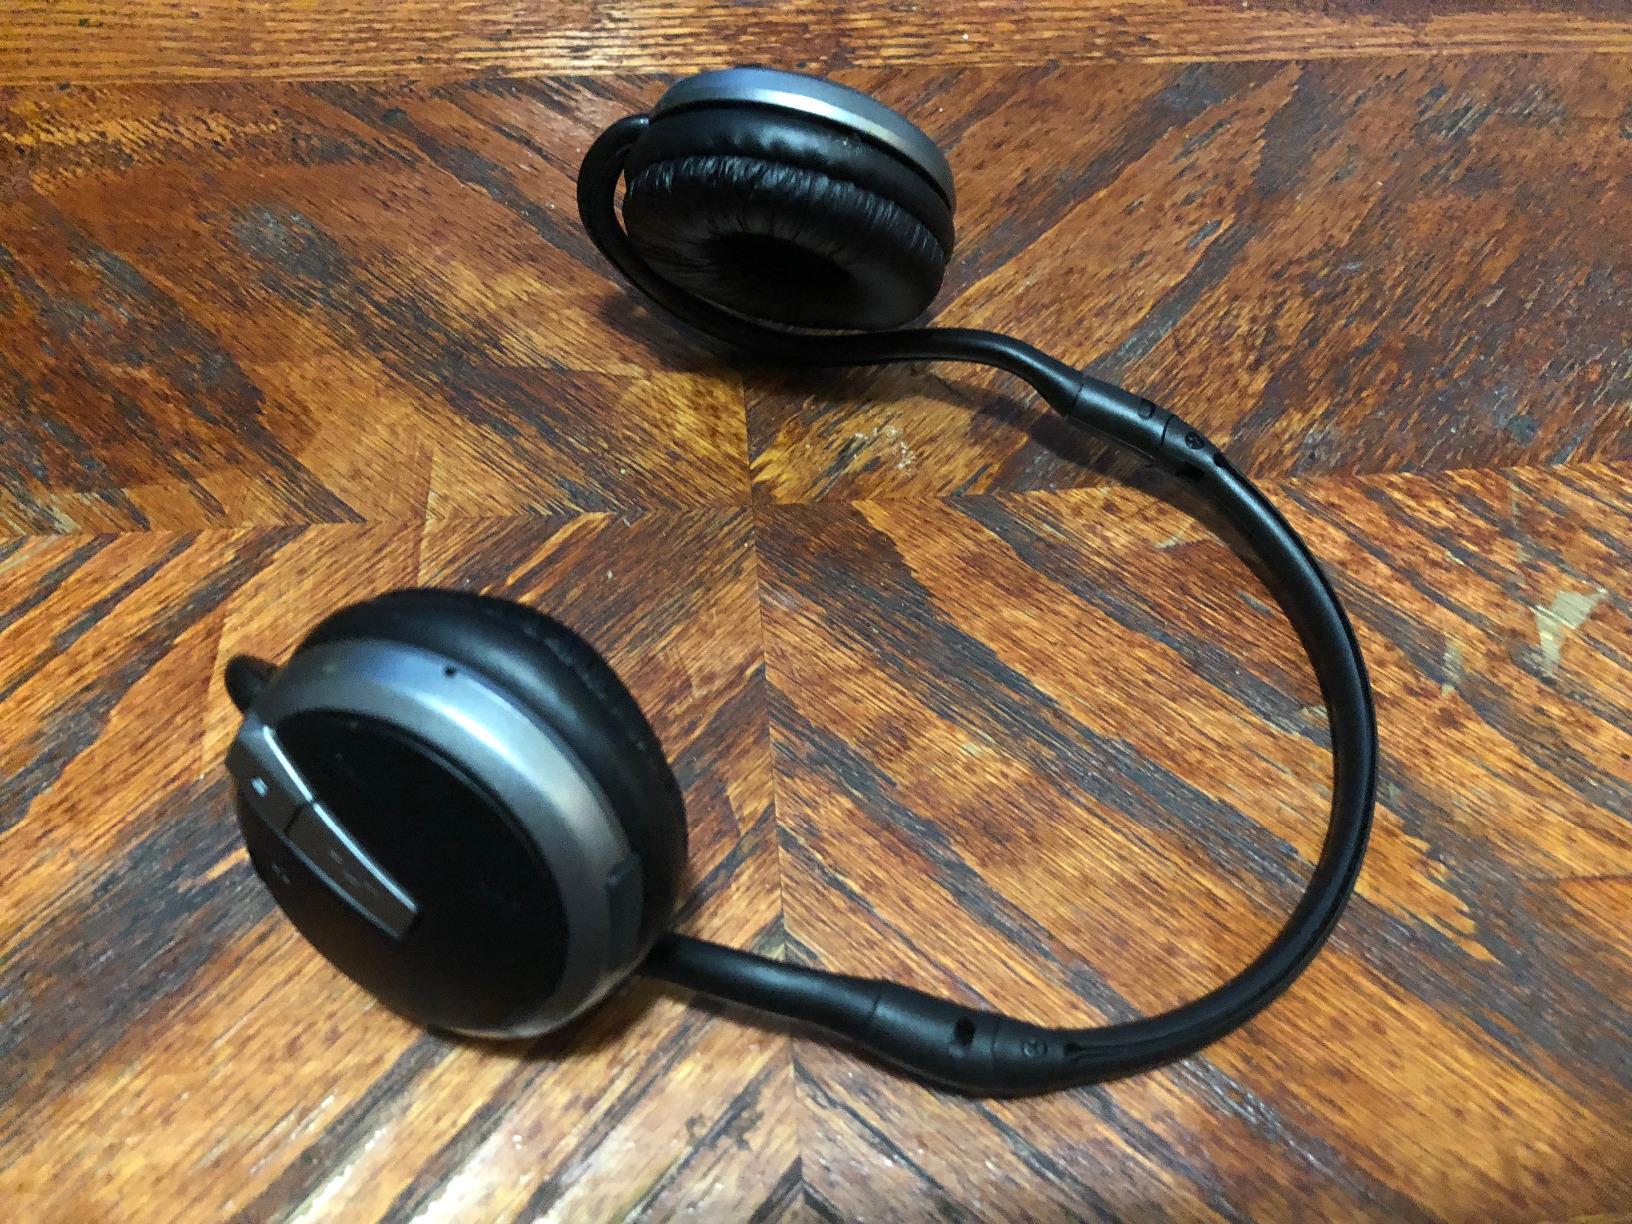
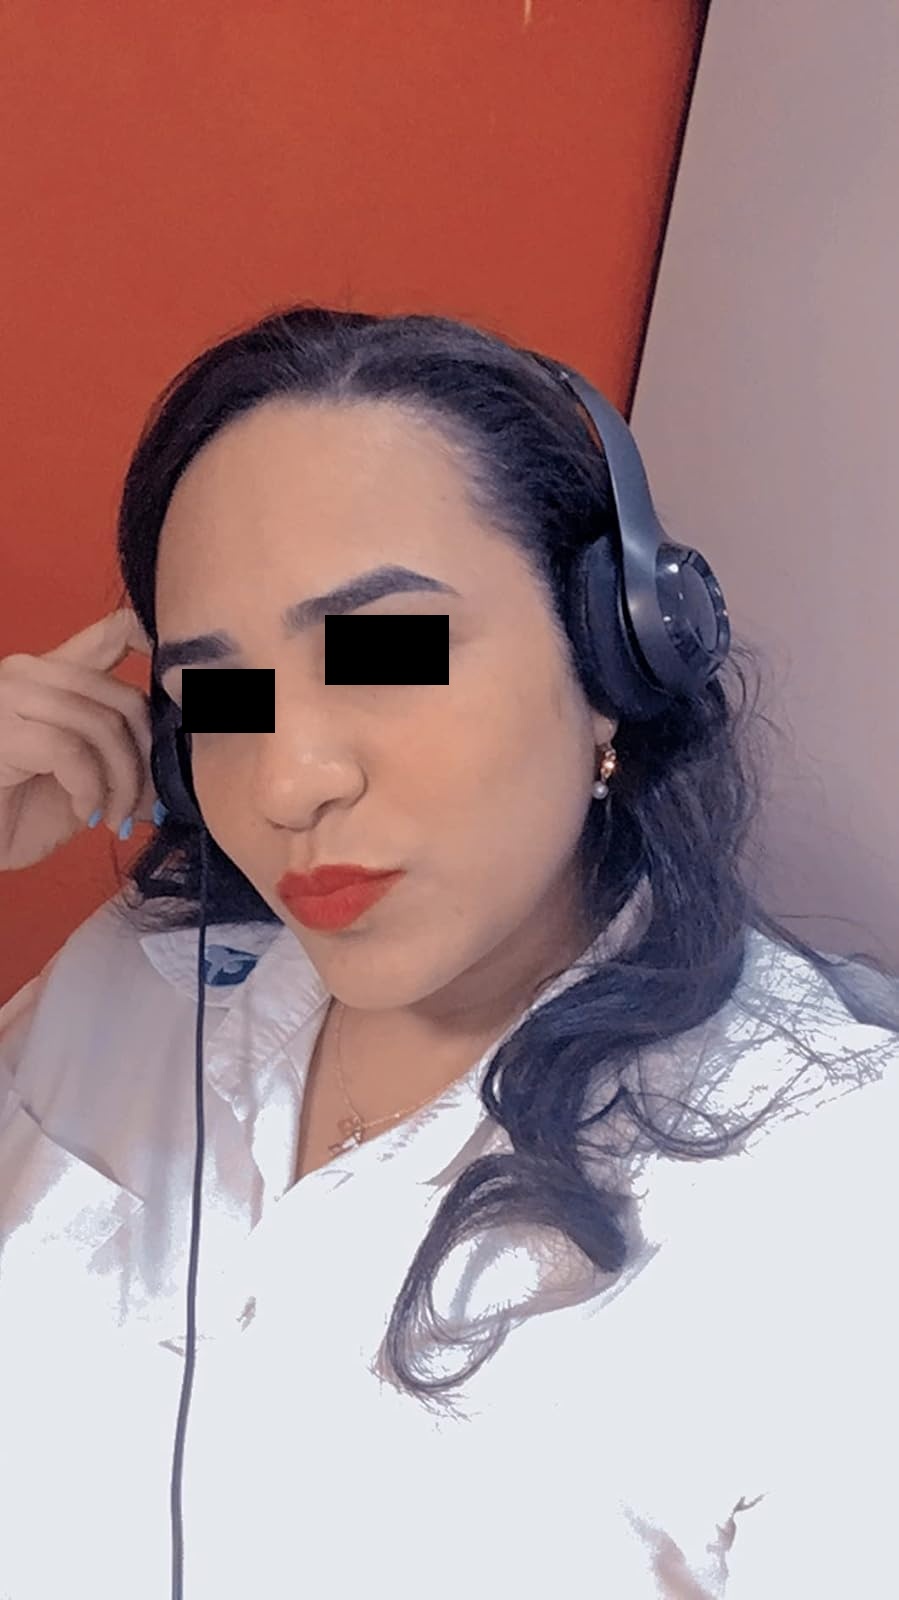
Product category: headphones
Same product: no